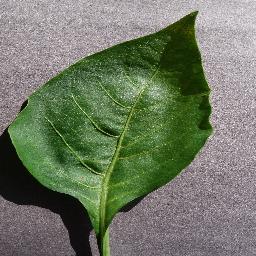
Label: Pepper,_bell___healthy